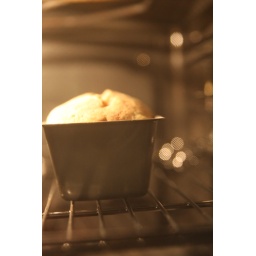
cake in the oven 365project #35